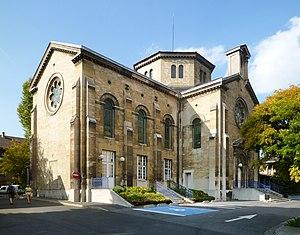
Le groupe hospitalier universitaire Paris Psychiatrie & neurosciences, ou GHU Paris, est un groupe hospitalier universitaire spécialisé en psychiatrie, neurologie, neurochirurgie, neuroimagerie et addictologie situé à Paris, Épinay-sur-Orge, dans l'Essonne et Neuilly-sur-Marne, en Seine-et-Marne.
Le centre hospitalier Sainte-Anne est un site hospitalier du Groupe hospitalier universitaire Paris psychiatrie & neurosciences situé dans le 14ᵉ arrondissement de Paris, spécialisé en psychiatrie, neurologie, neurochirurgie, neuroimagerie et addictologie. Cet ancien établissement, dont la première création date de 1651, demeure en France, avec l'hôpital Esquirol à Saint-Maurice le symbole des asiles psychiatriques.